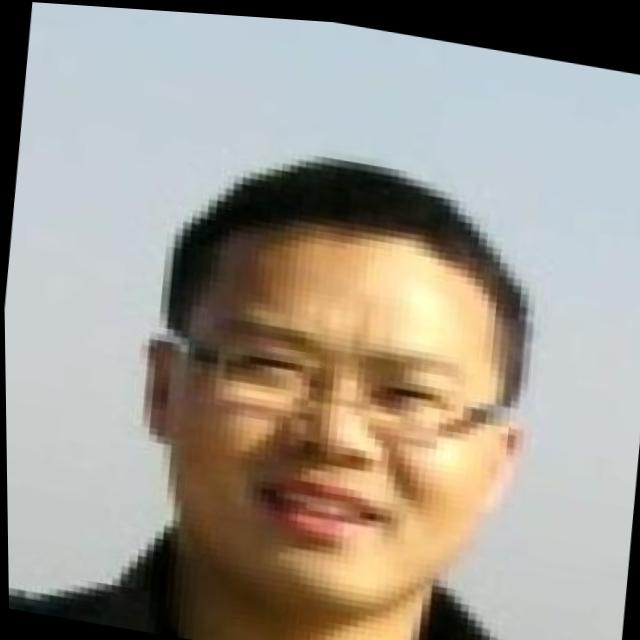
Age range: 21-44